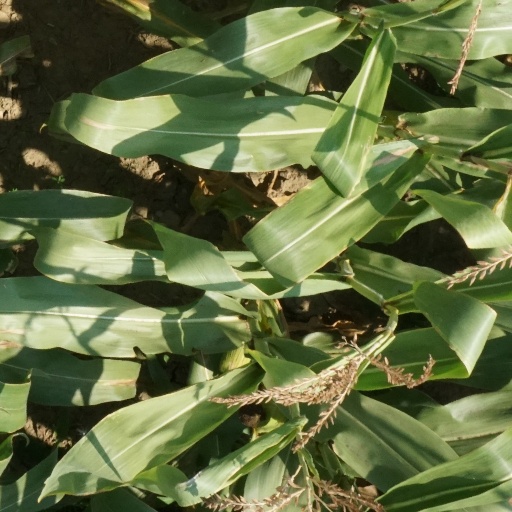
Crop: maize; corn